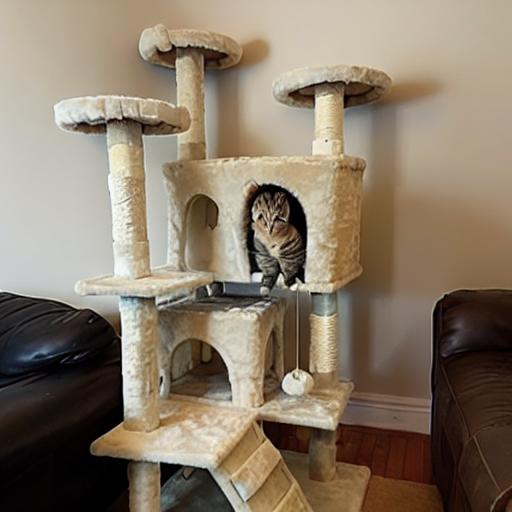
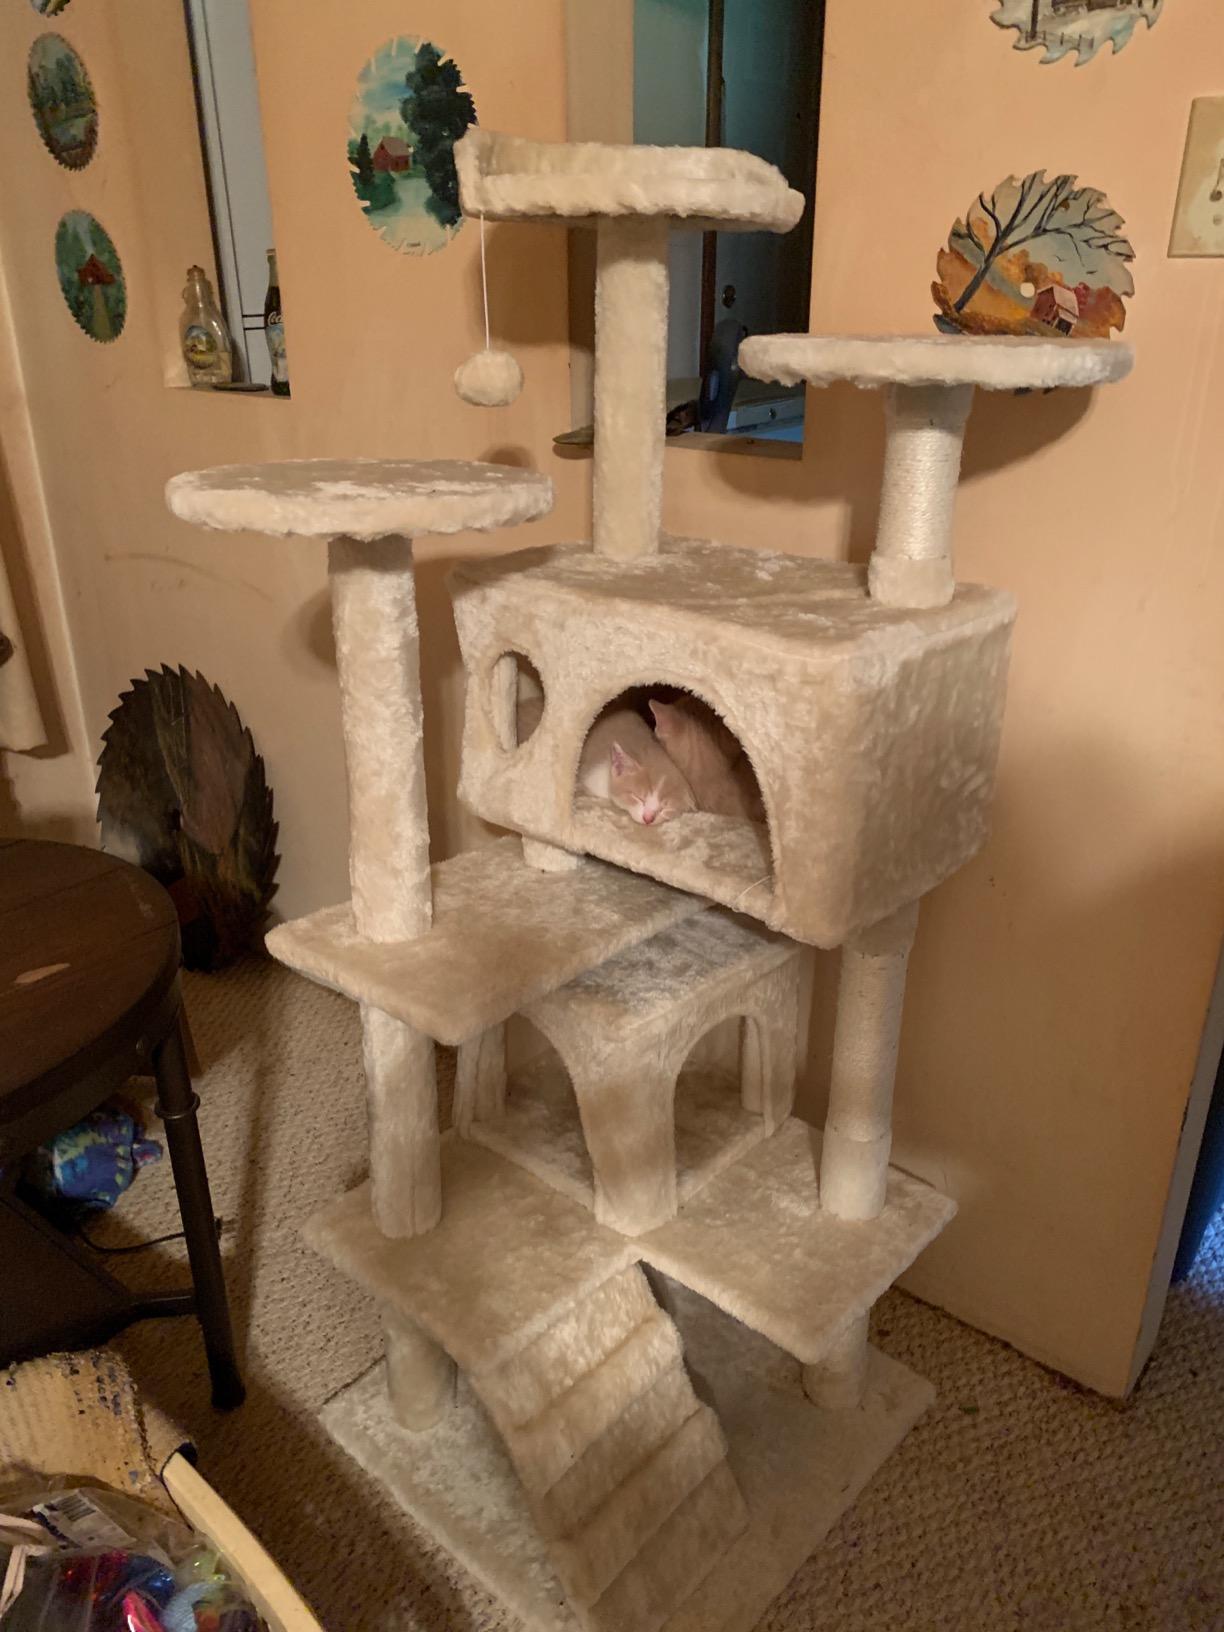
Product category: items_cat tree
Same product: no